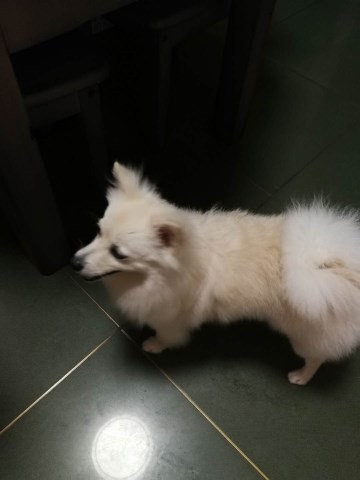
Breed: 1936-n000005-Pomeranian